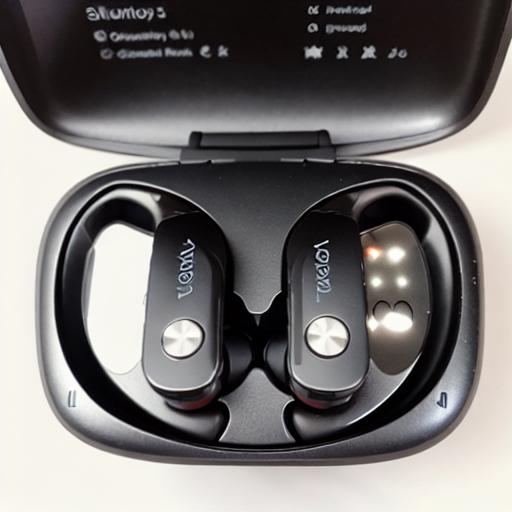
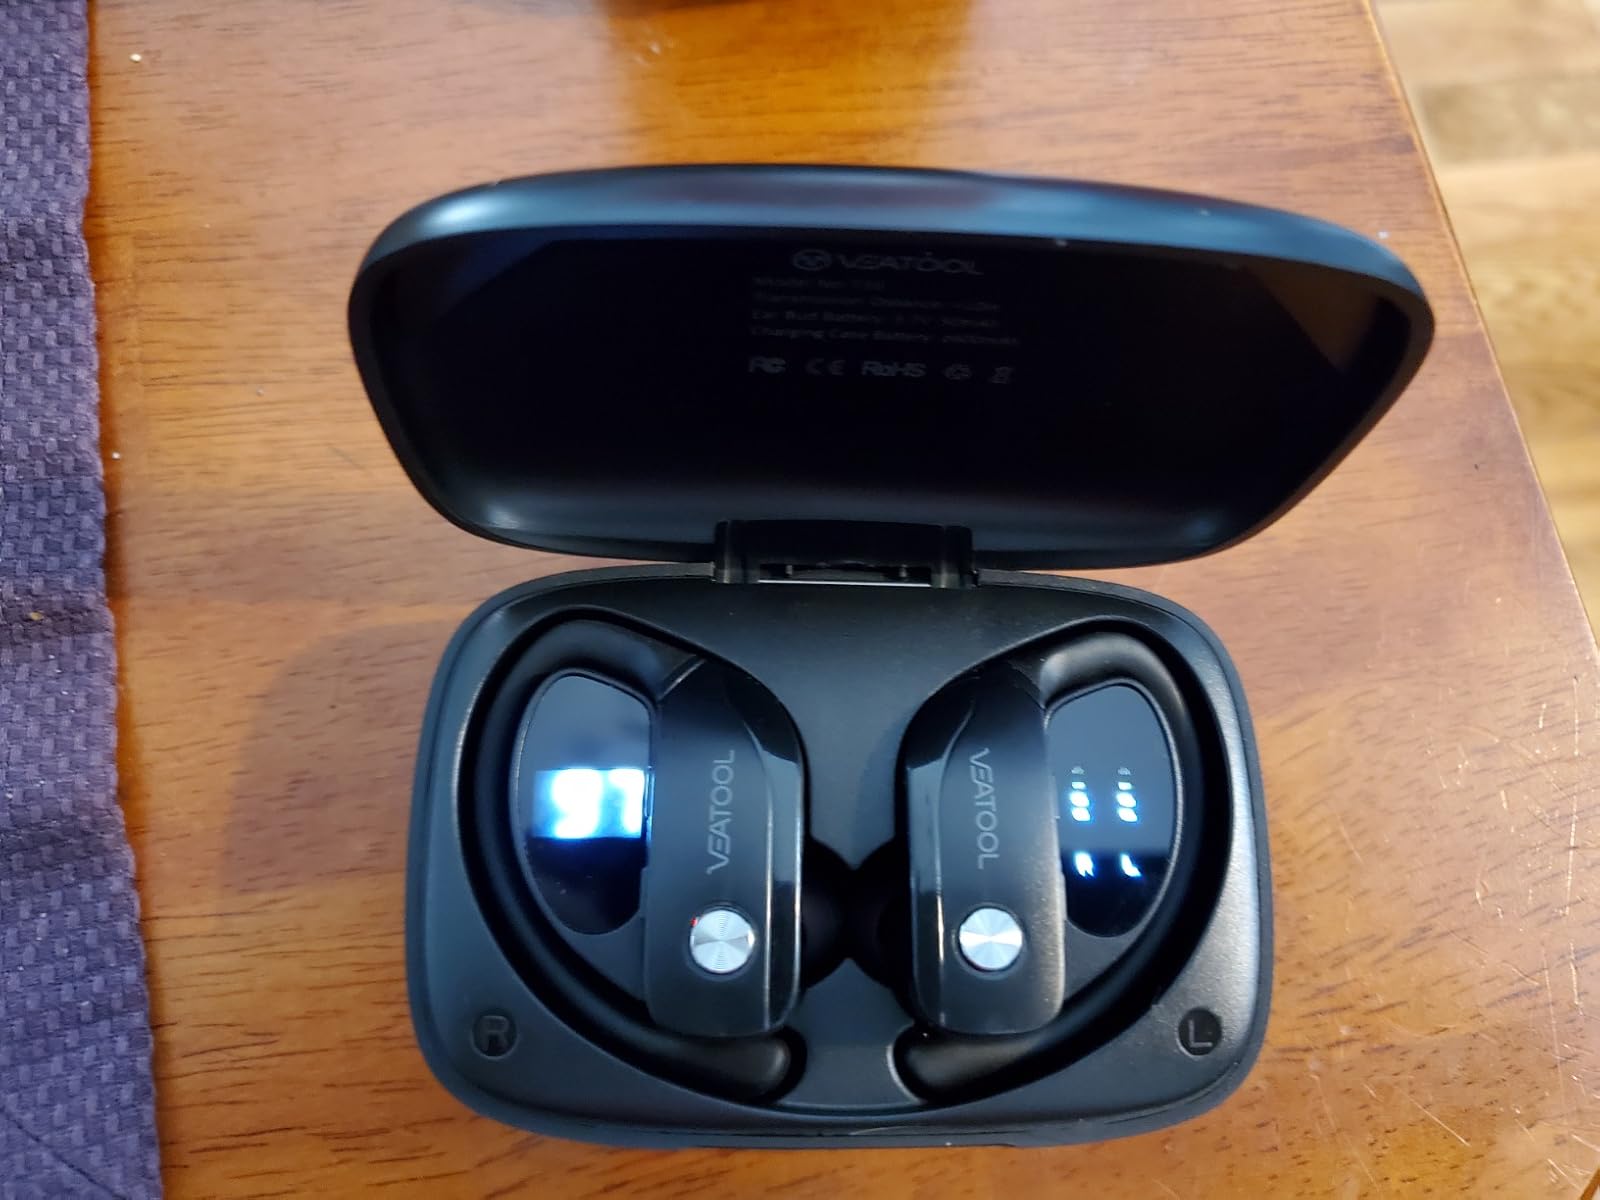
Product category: earbuds
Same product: no